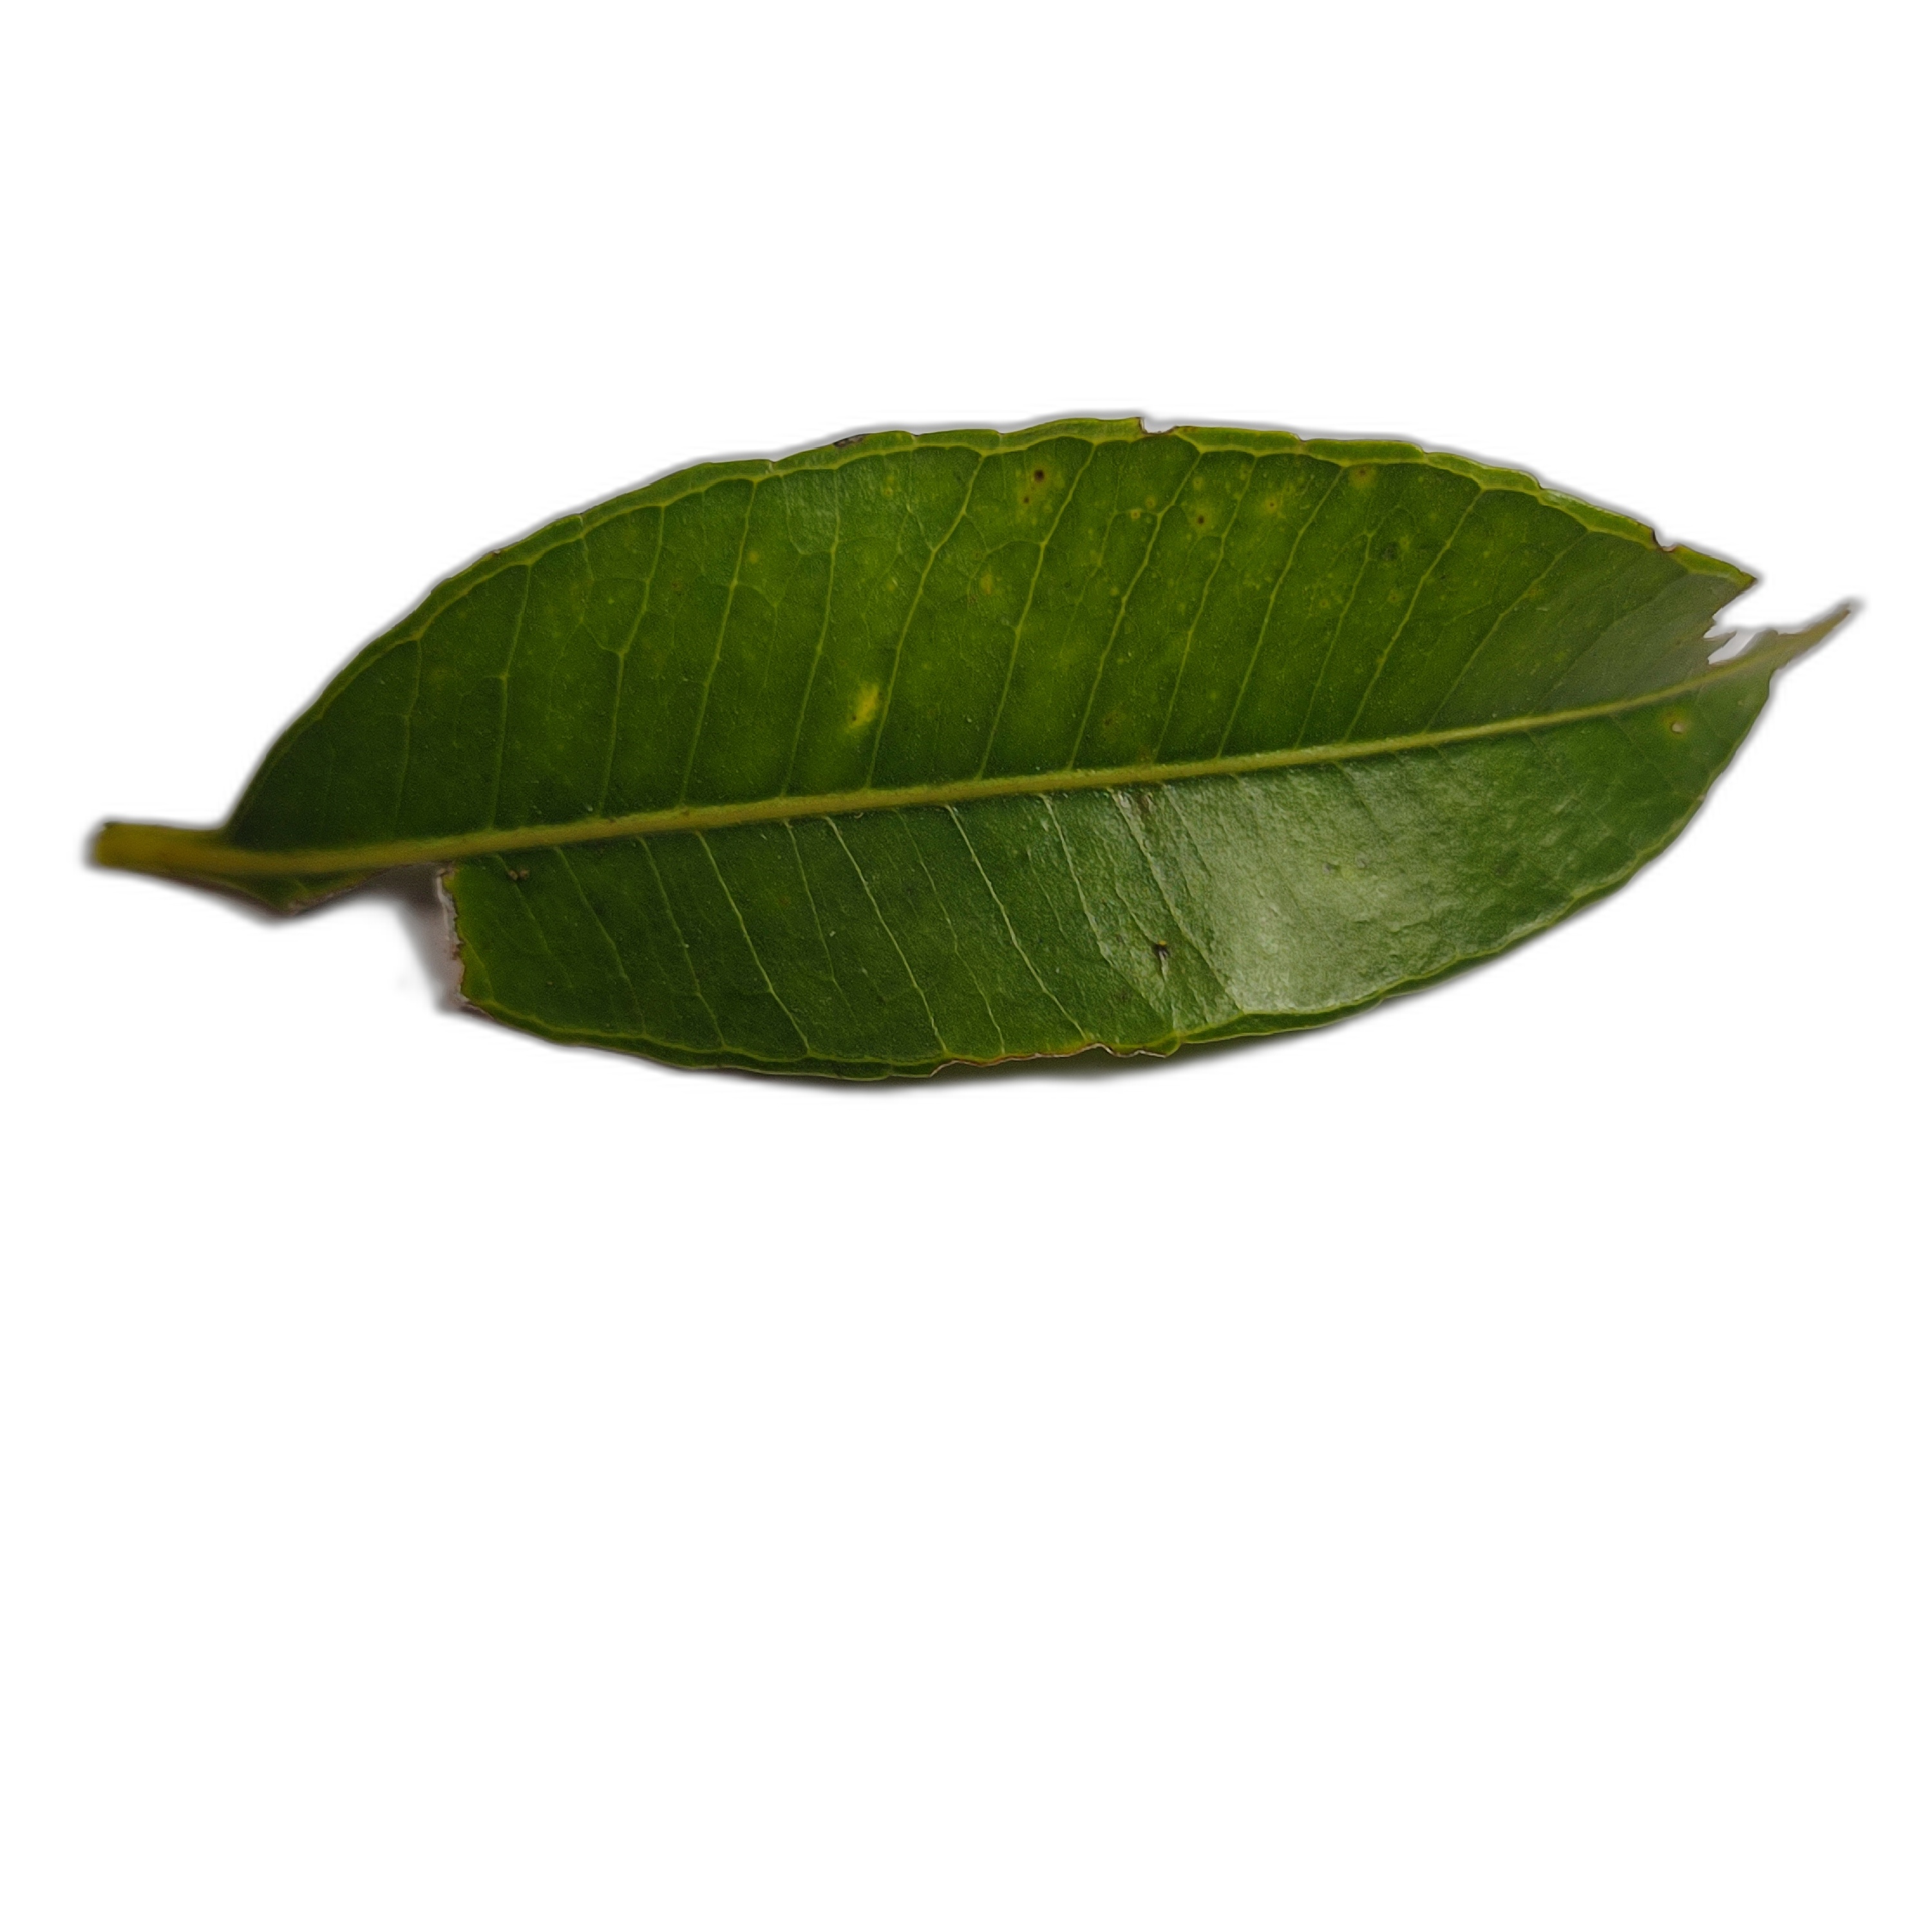
Label: healthy